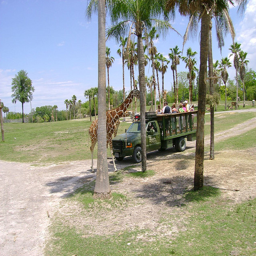
a giraffe is standing next to a green truck
A giraffe eating on a tree near a truck with people in it.
A giraffe stands over a tour bus full of people.

A green truck filled with people riding on the back of it.
A truck driving by a giraffe and trees.